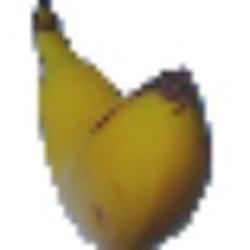
Label: Banana